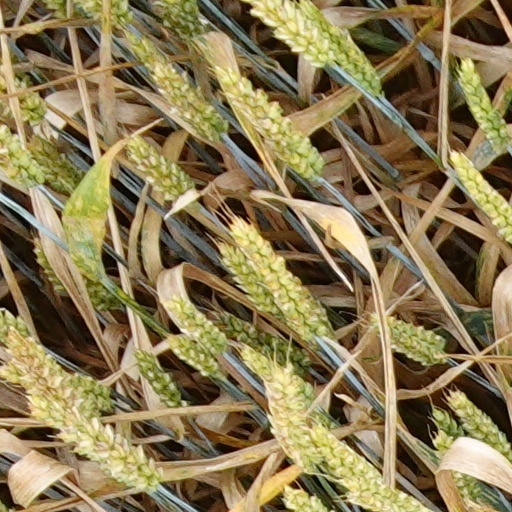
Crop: wheat